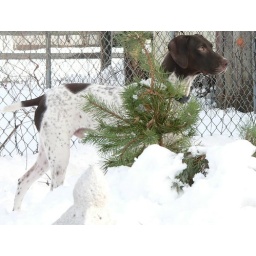
Everett by the pine tree